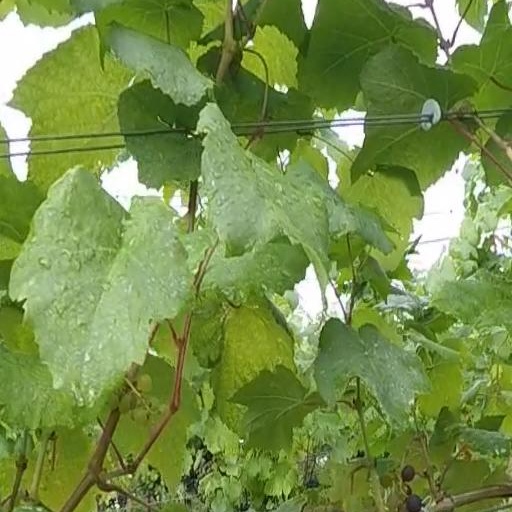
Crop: grape